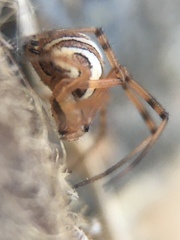
Species: Lactrodectus_hesperus